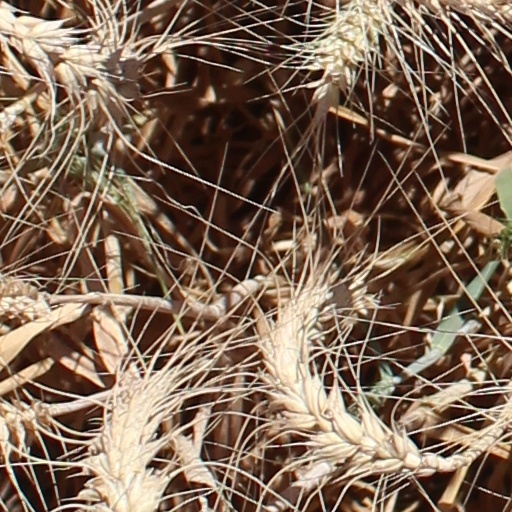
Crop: wheat